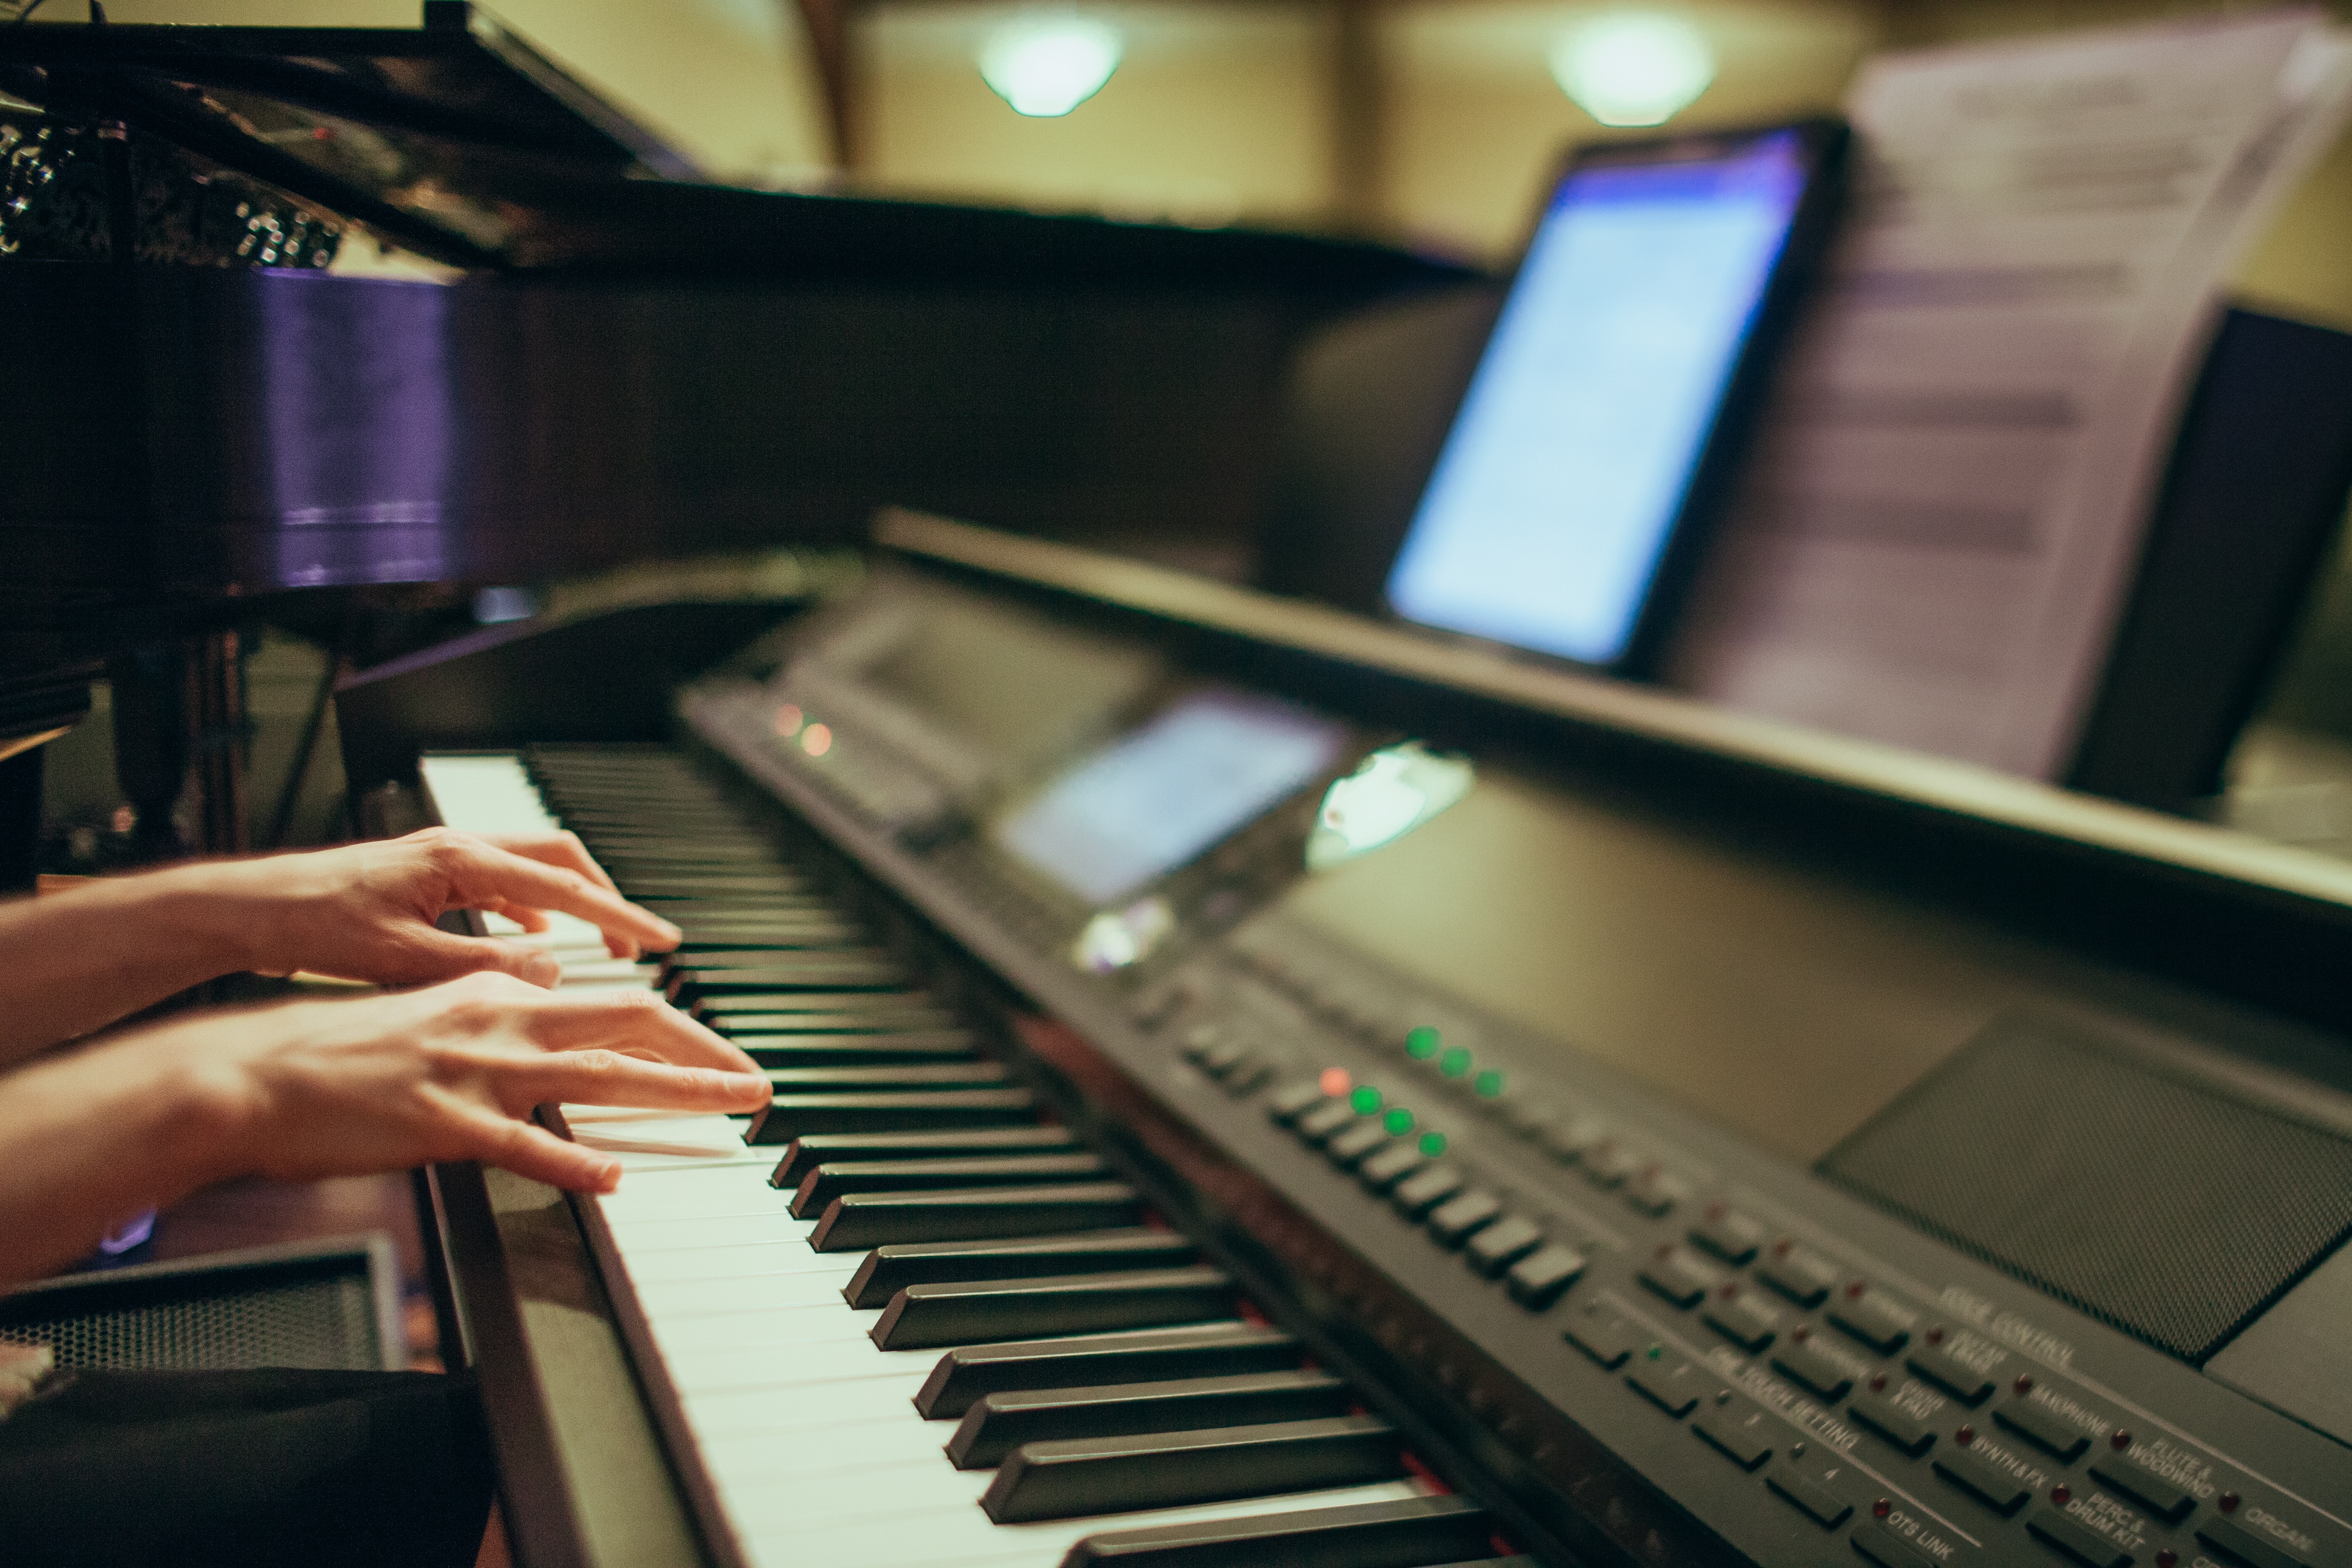
music, keyboard, technology, piano, musical instrument, hands, digital, pianist, piano playing, string instrument, electronic device, musical keyboard, electronic instrument, player piano